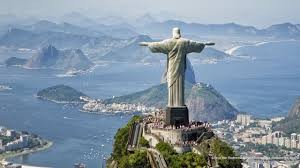
Landmark: Christ the Reedemer